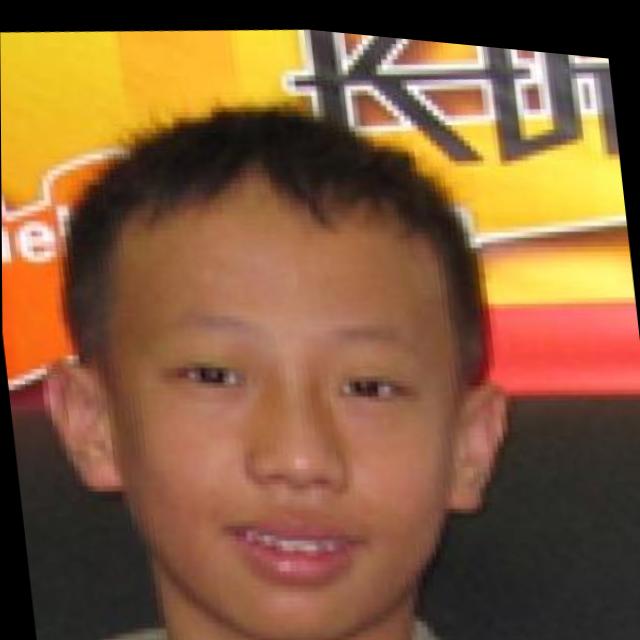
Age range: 0-12